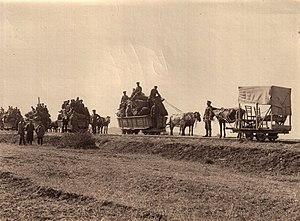
Dès le déclenchement du premier conflit mondial, le royaume de Bulgarie, proche de puissances centrales, est courtisé par les deux alliances qui s'opposent dans le conflit. Faisant monter les enchères, le royaume entre dans le conflit le 5 octobre 1915 aux côtés de l'Autriche-Hongrie, de l'Allemagne et de l'Empire ottoman. Les troupes du royaume participent à l'écrasement de la Serbie et de la Roumanie et occupent le nord de la Grèce, parvenant rapidement à réaliser les buts assignés à la guerre par le gouvernement de Ferdinand Iᵉʳ. Engagées ensuite face aux troupes alliées déployées à Salonique, les troupes bulgares s'enlisent dans une fastidieuse guerre de positions, guerre d'usure qui épuise le pays. En septembre 1918, les divisions bulgares épuisées et sous-ravitaillées ne peuvent s'opposer efficacement à la percée alliée dans le secteur de Doiran, poussant le gouvernement à demander la cessation des hostilités. Dans les mois qui suivent, après une courte guerre civile, la paix est définitivement signée à Neuilly, en région parisienne, le 27 novembre 1919.